List of Tesla Autopilot crashes

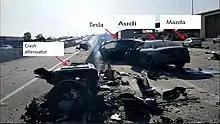
Post-crash scene on US 101 in Mountain View, March 23, 2018

In a corporate blog post, Tesla noted the impact attenuator separating the offramp from US 101 had been previously crushed and not replaced prior to the Model X crash on March 23. The post also stated that Autopilot was engaged at the time of the crash, and the driver's hands had not been detected manipulating the steering wheel for six seconds before the crash. Vehicle data showed the driver had five seconds and a "unobstructed view of the concrete divider, ... but the vehicle logs show that no action was taken." The NTSB investigation had been focused on the damaged impact attenuator and the vehicle fire after the collision, but after it was reported the driver had complained about the Autopilot functionality, the NTSB announced it would also investigate "all aspects of this crash including the driver's previous concerns about the autopilot". A NTSB spokesman stated the organization "is unhappy with the release of investigative information by Tesla". Elon Musk dismissed the criticism, tweeting that NTSB was "an advisory body" and that "Tesla releases critical crash data affecting public safety immediately & always will. To do otherwise would be unsafe." In response, NTSB removed Tesla as a party to the investigation on April 11.